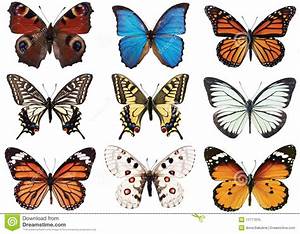
Label: farfalla